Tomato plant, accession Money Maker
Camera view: vertical (180 deg); turntable rotation: 240 degrees
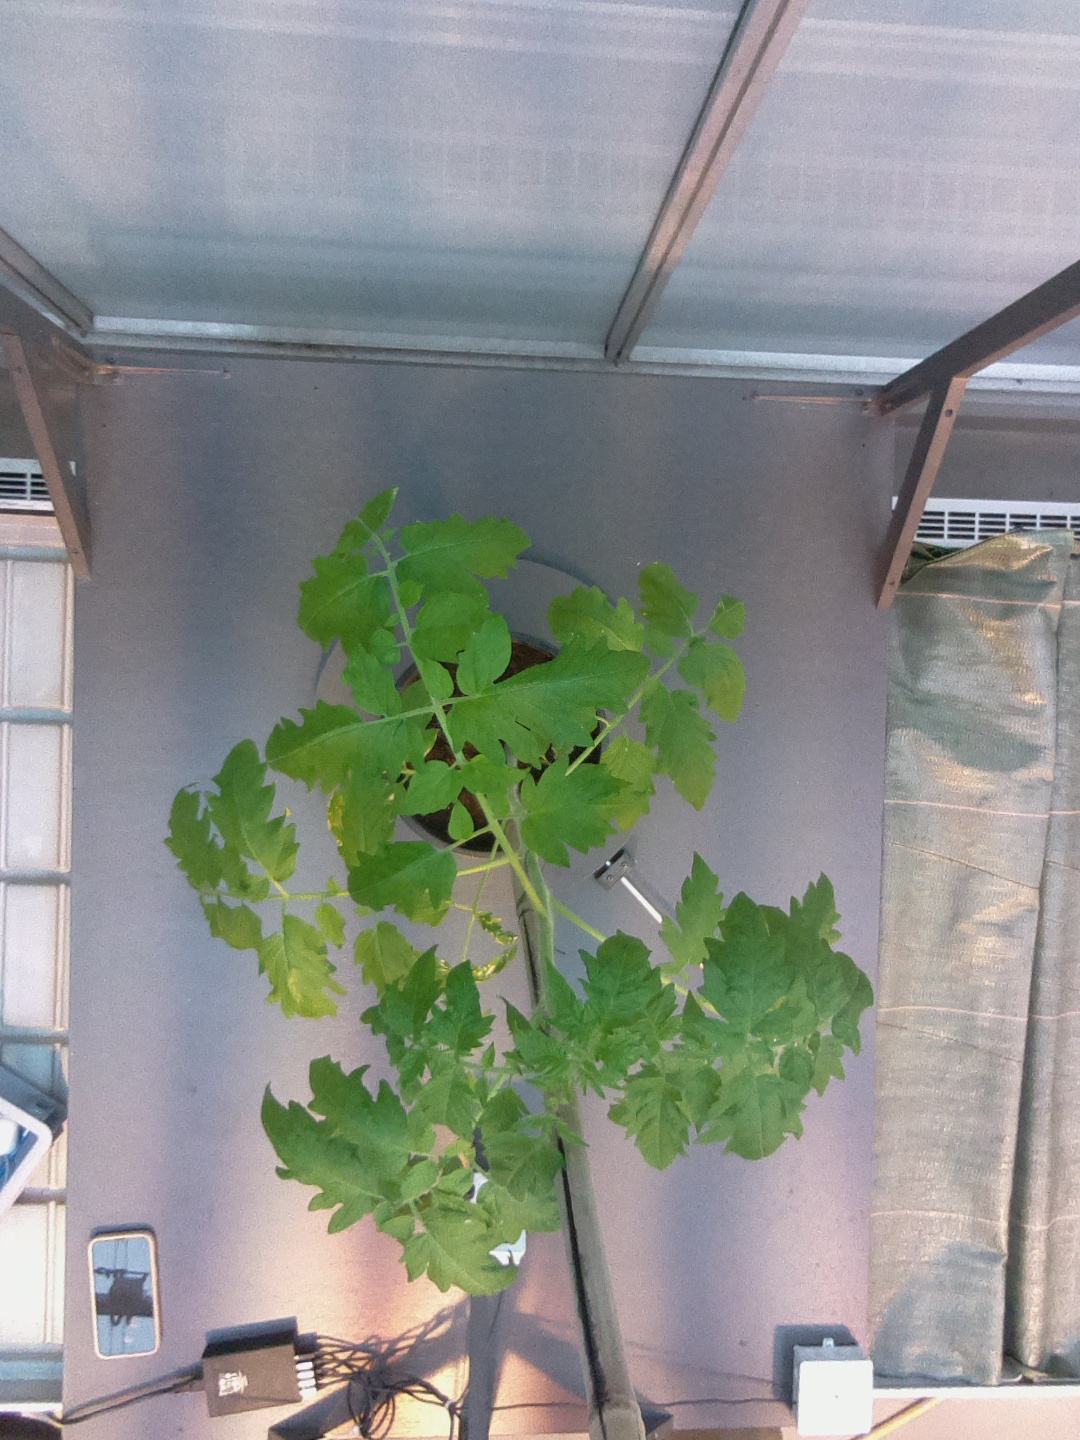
BBCH growth stage 15: 10 of true leaves visible